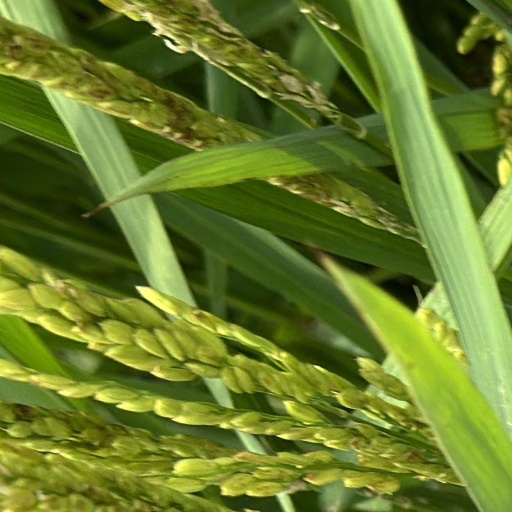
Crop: rice